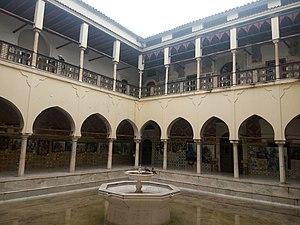
Le palais Ahmed Bey est un palais historique à Constantine, en Algérie. Le palais est considéré comme l'un des principaux sites touristiques de la ville de Constantine.